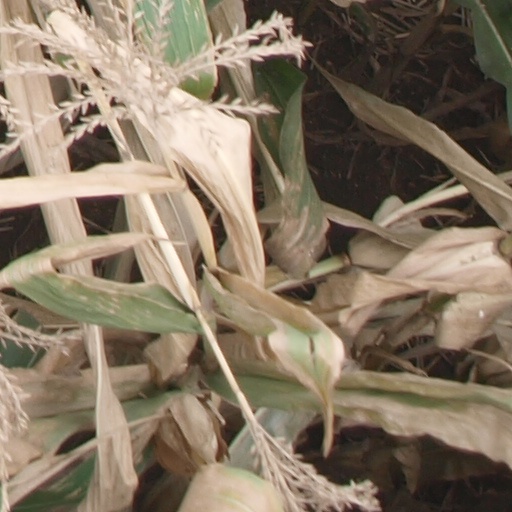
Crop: maize; corn